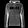
Label: Pullover